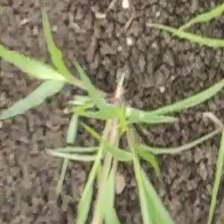
Weed species: Digitaria_SP_(Digitaria Sanguinalis )